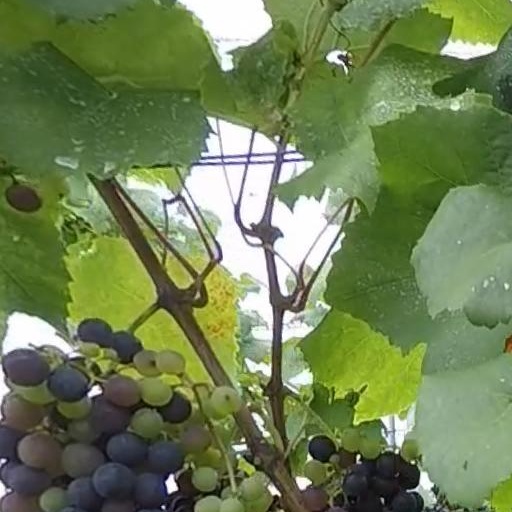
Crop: grape